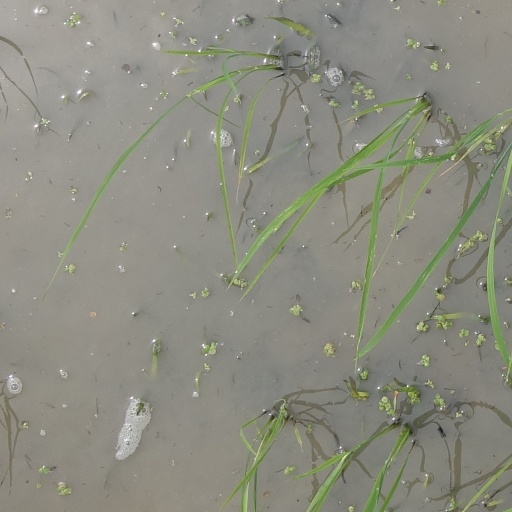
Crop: rice